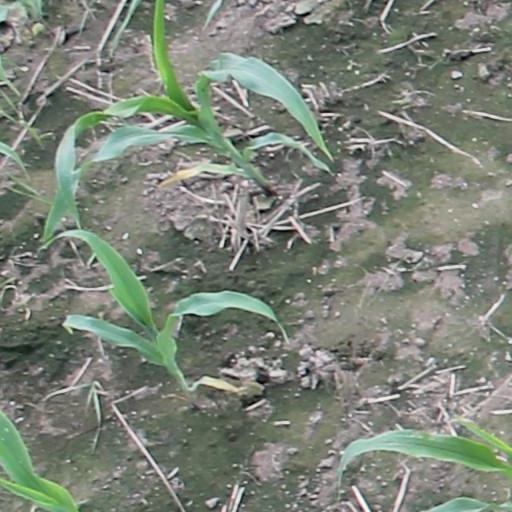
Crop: maize; corn